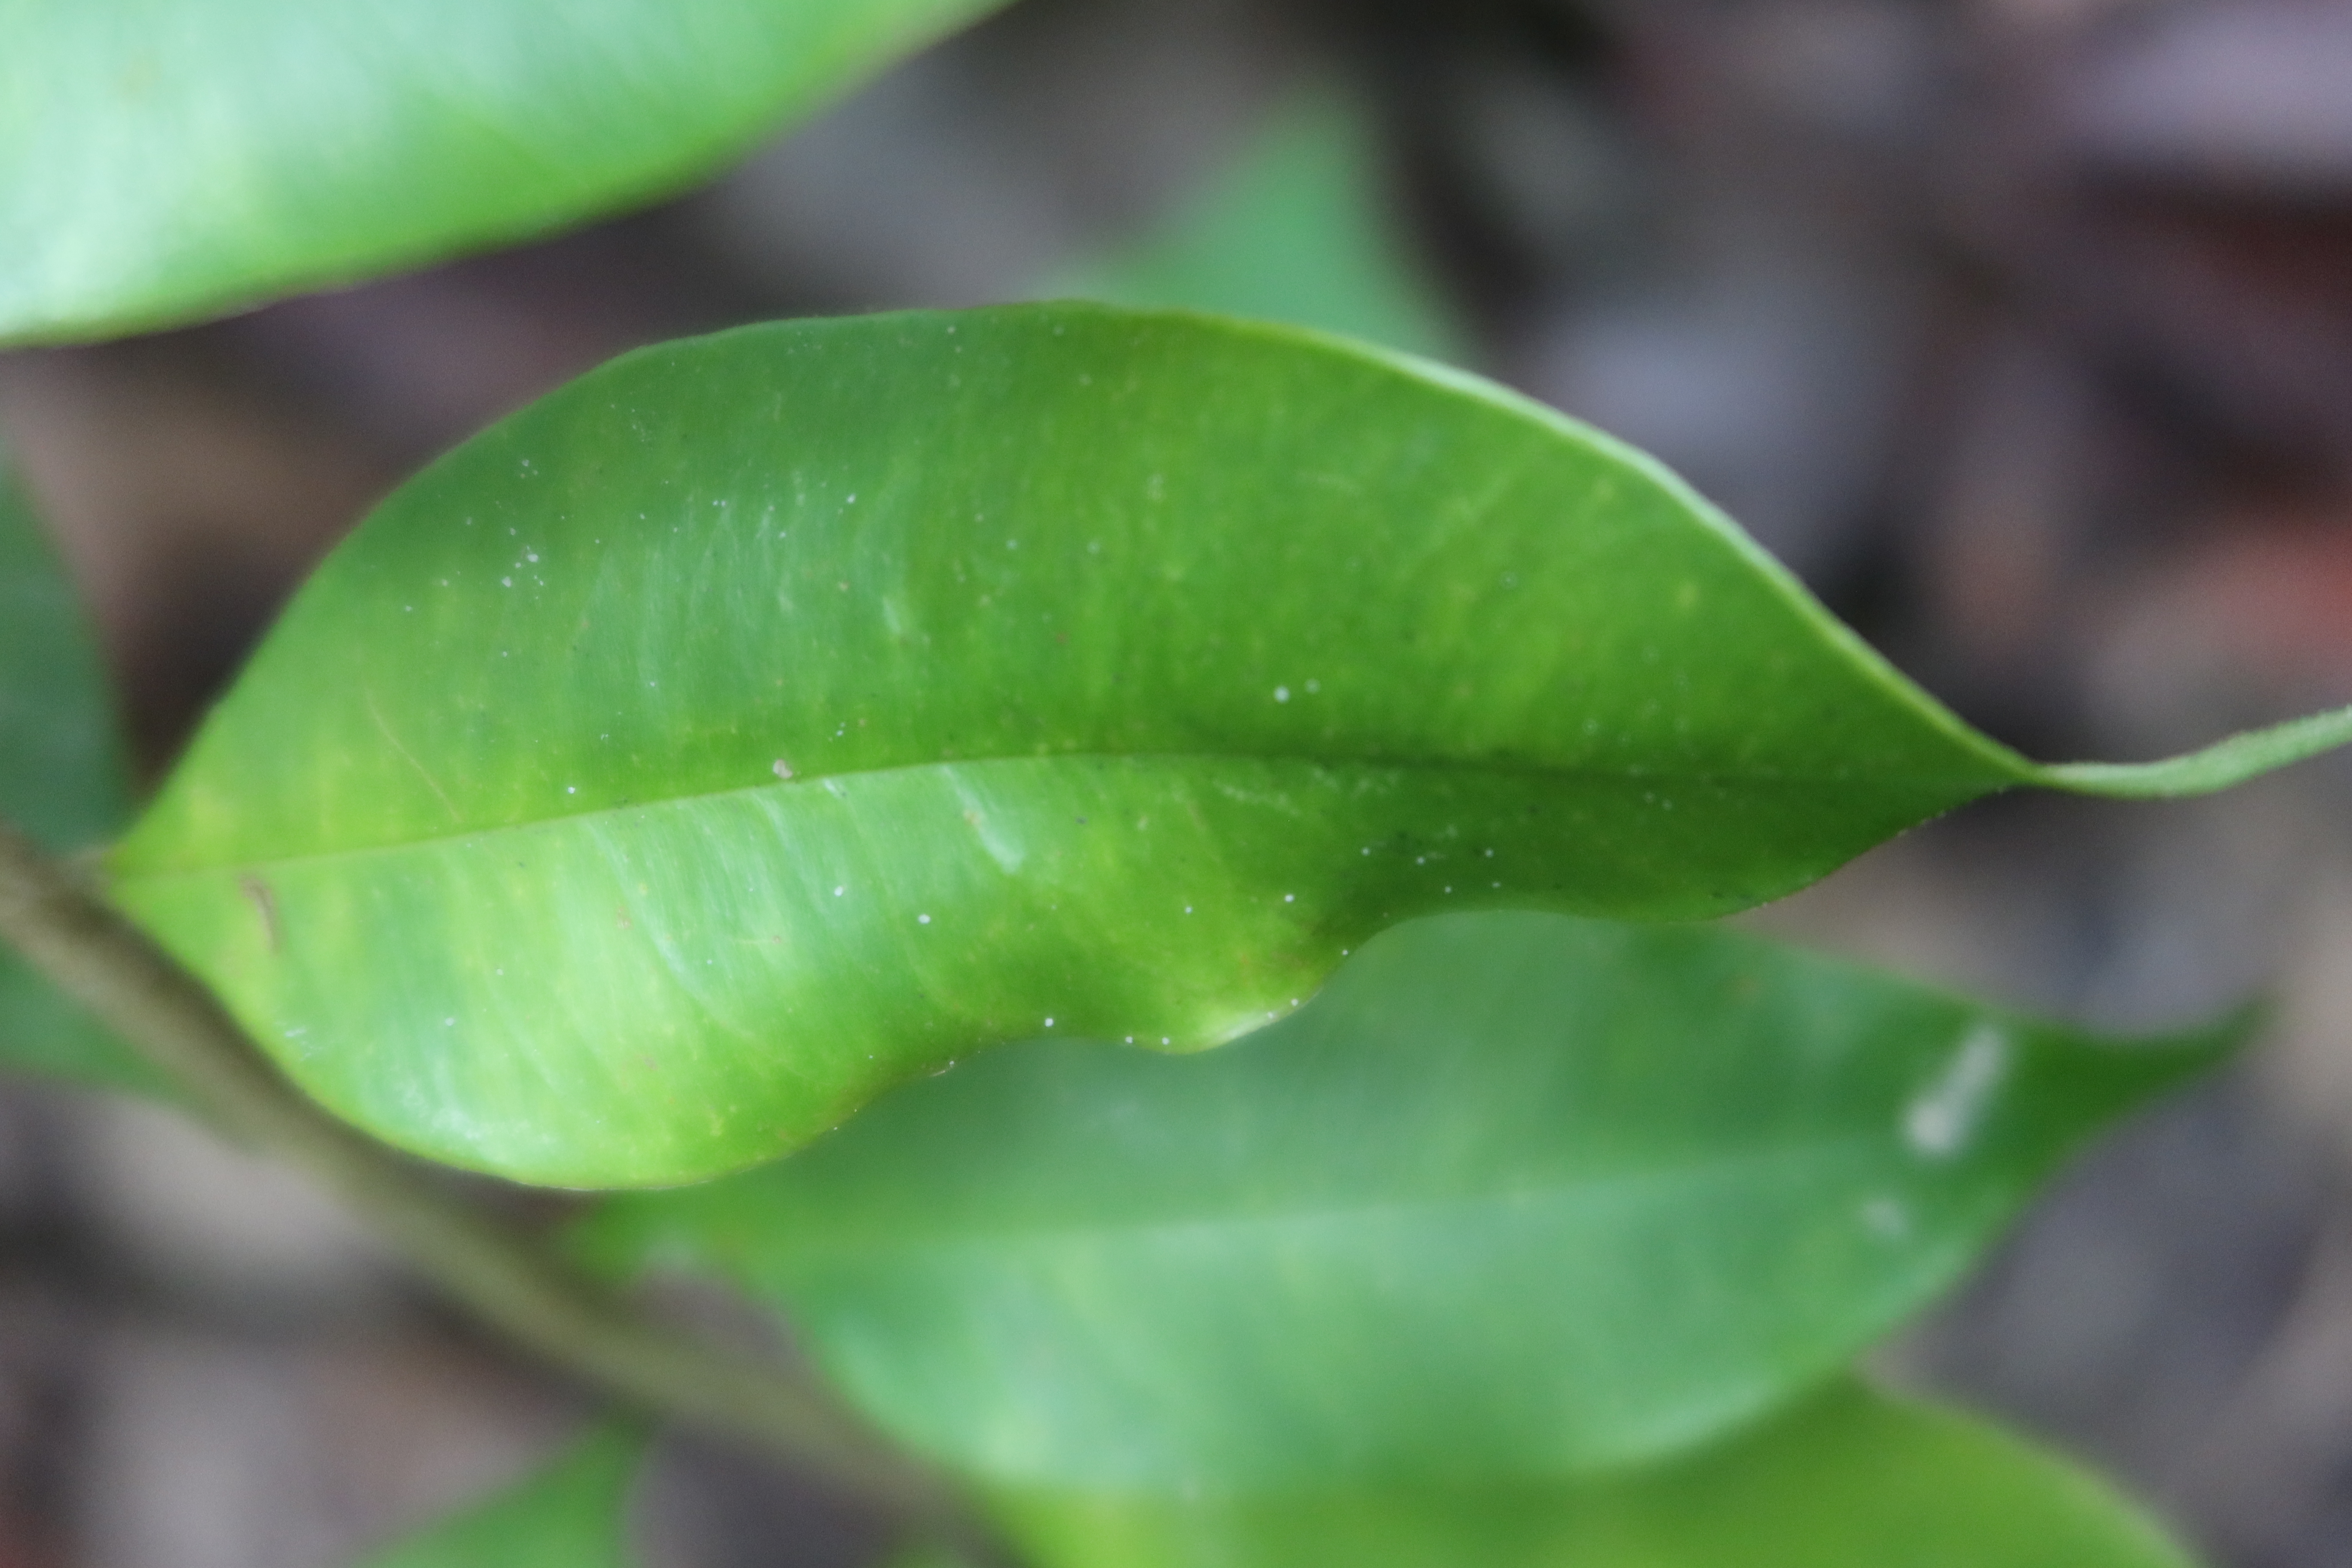
Label: Mosaic Viruses